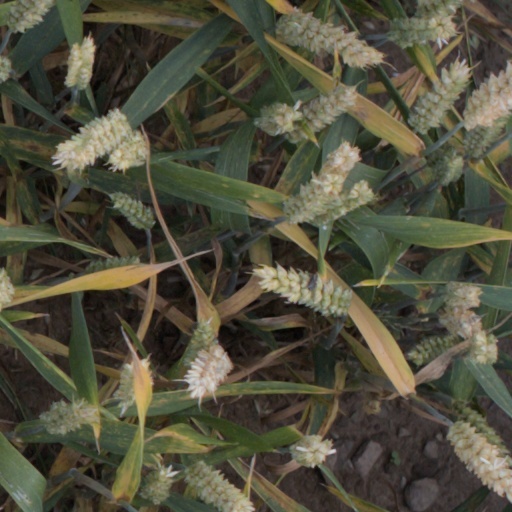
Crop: wheat